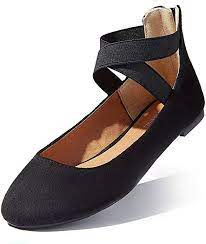
Label: Ballet Flat